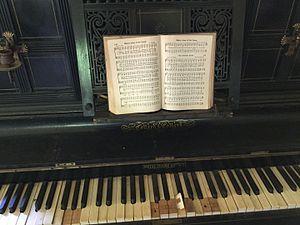
Journal d'un homme sans importance, est un roman comique anglais conçu et rédigé par George Grossmith et son frère Weedon Grossmith. À l'origine, il est publié en feuilleton par le magazine satirique Punch en 1888-1889, et paraît en volume en 1892, avec des ajouts et des illustrations réalisées par Weedon.